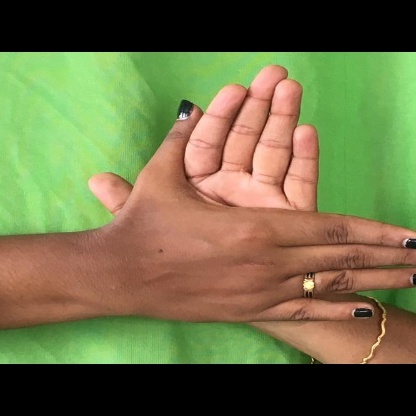
Mudra: Chakra